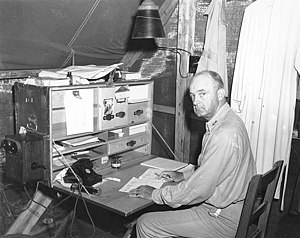
Alexander Vandegrift / Biografi / 2. verdenskrig
Generalmajor Vandegrift i sit kommandotelt på Guadalcanal, 1942
Alexander Archer Vandegrift, KBE, CB var general i det amerikanske marinekorps. Han havde kommandoen over 1. marinedivision frem til sejren i dens første landoffensiv under 2. verdenskrig i Slaget om Guadalcanal. For sin indsats under Felttoget på Salomonøerne modtog han kongressens Medal of Honor. Vandegrift blev senere den 18. kommandant for Marinekorpset og var den første marineofficer, som blev udnævnt til firestjernet general mens han var i aktiv tjeneste.